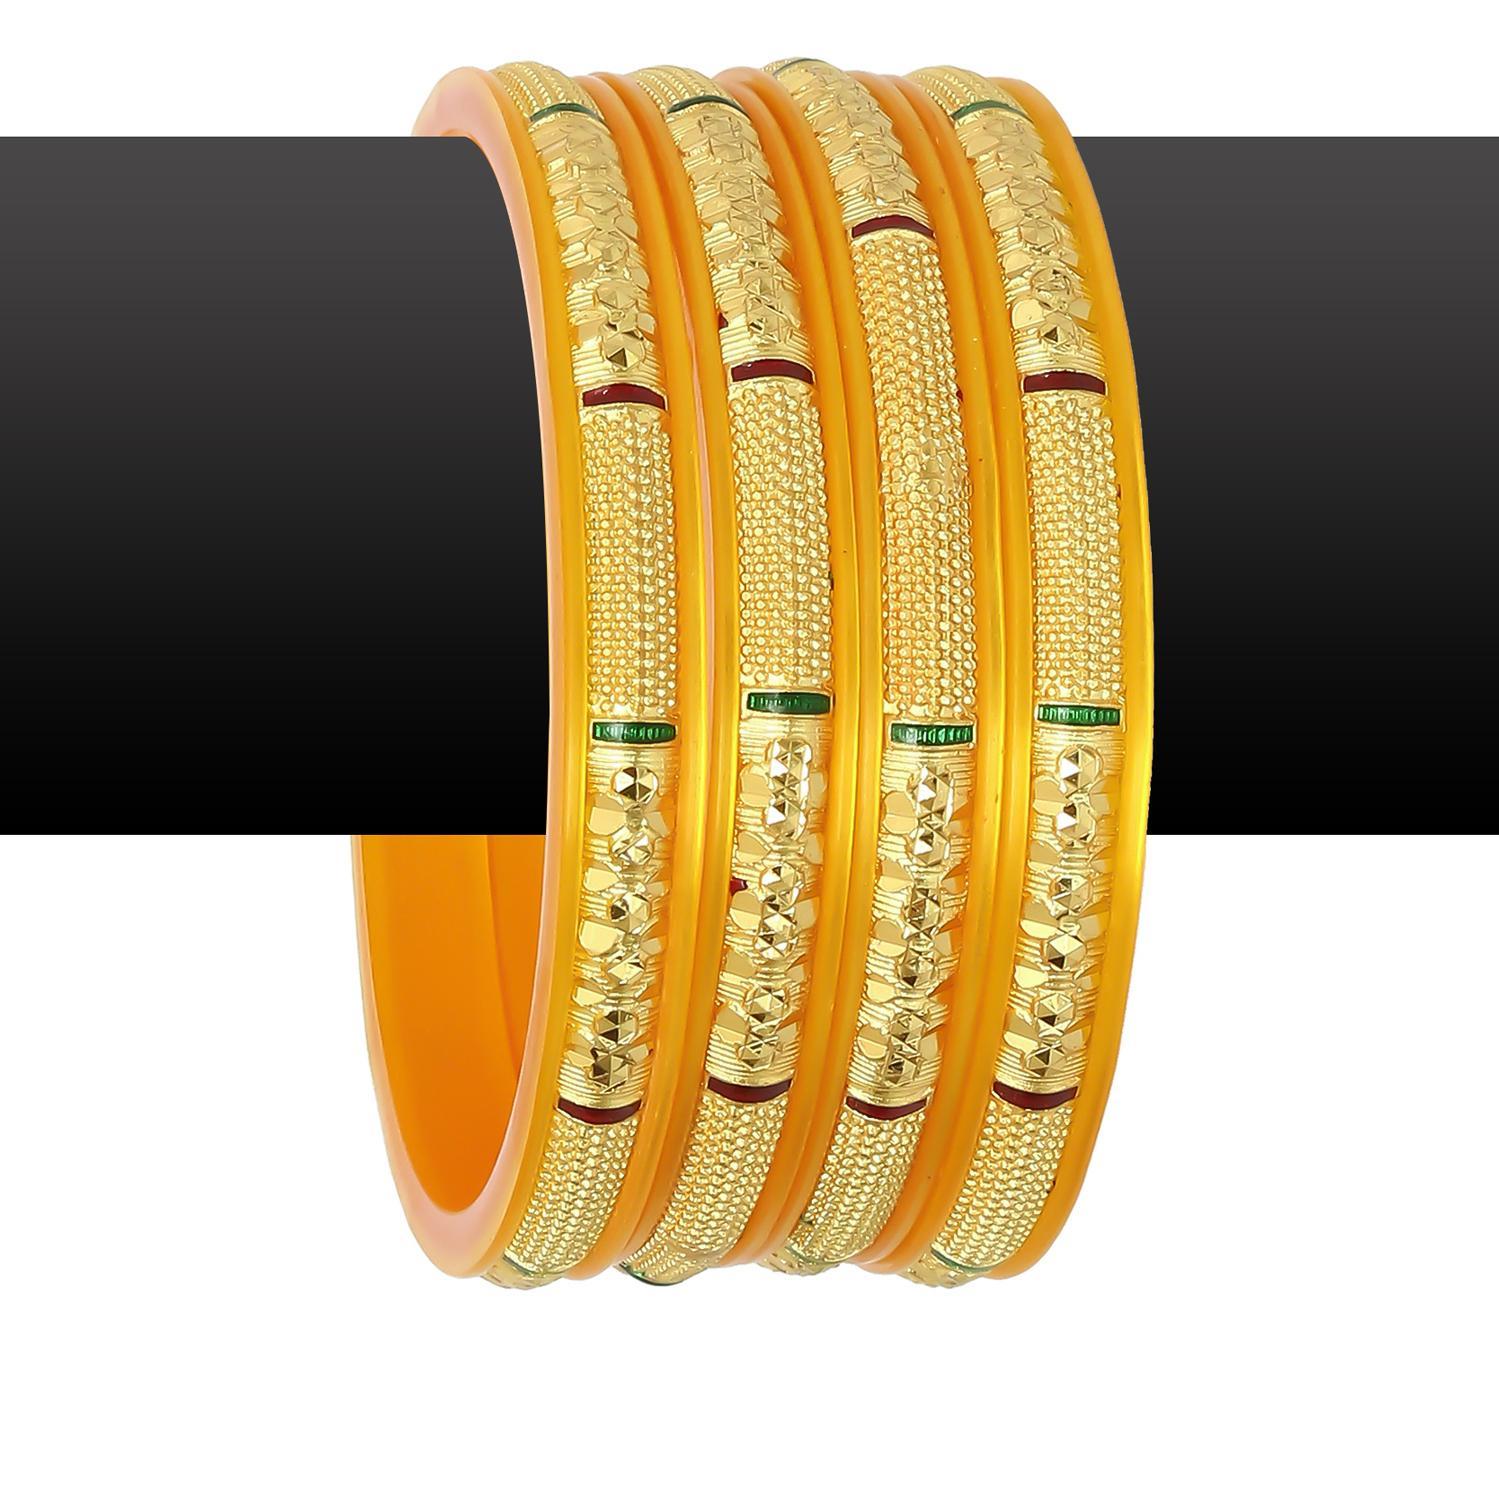
Joyeria Fashions Micro Plating Gold Plated Bangles Set (Pack of 4 Bangles)
Type: Bracelets & Bangles
Brand: Joyeria Fashions
Price: Rs. 285
Joyeria Fashions presents you long-lasting and ever-shining bangles, Get the beautiful ethnic look with these classic designer bangles, which are durable and does not get black easily even when worn daily, makes it a perfect piece of jewellery that can be worn with your favorite outfit to give it an ultimate glow. Joyeria Fashions presents you long-lasting and ever-shining bangles, Get the beautiful ethnic look with these classic designer bangles, which are durable and does not get black easily even when worn daily, makes it a perfect piece of jewellery that can be worn with your favorite outfit to give it an ultimate glow.
Features: Elegant and Classic Design Gold Bangles for Girls and Women. Comes in Pack of ...........,Type : Set of ....... Bangles, Goldplated, Long Lasting Shining even with daily wear,Intricate design and detailed designing,Ideal to wear at all parties, weddings, goes well with ethnic dress, Perfect gift for your friend